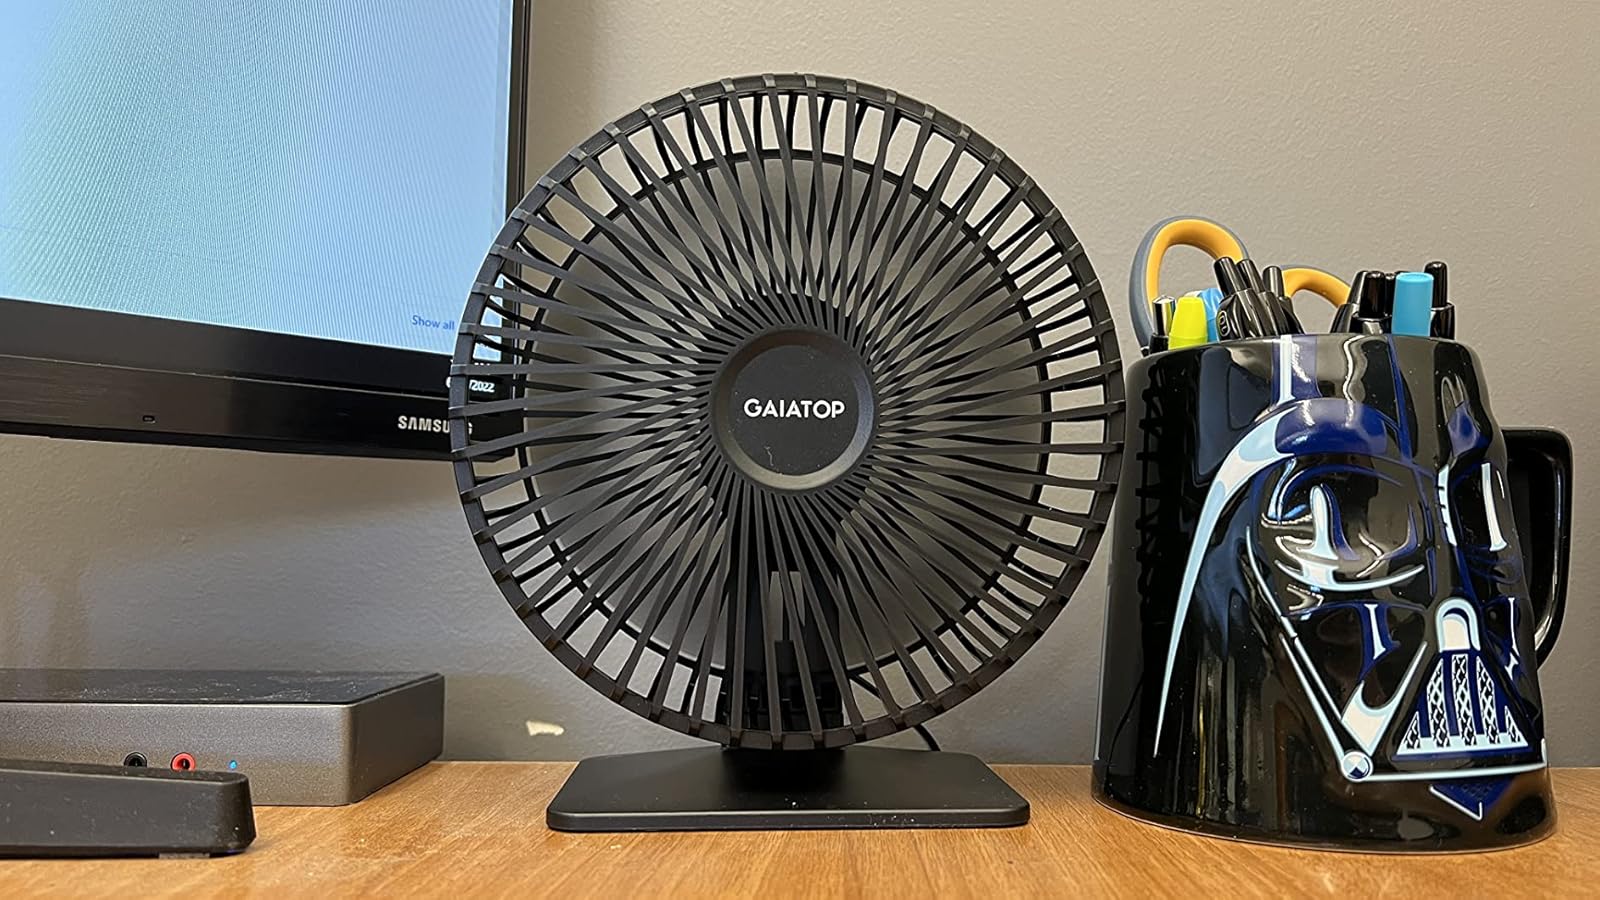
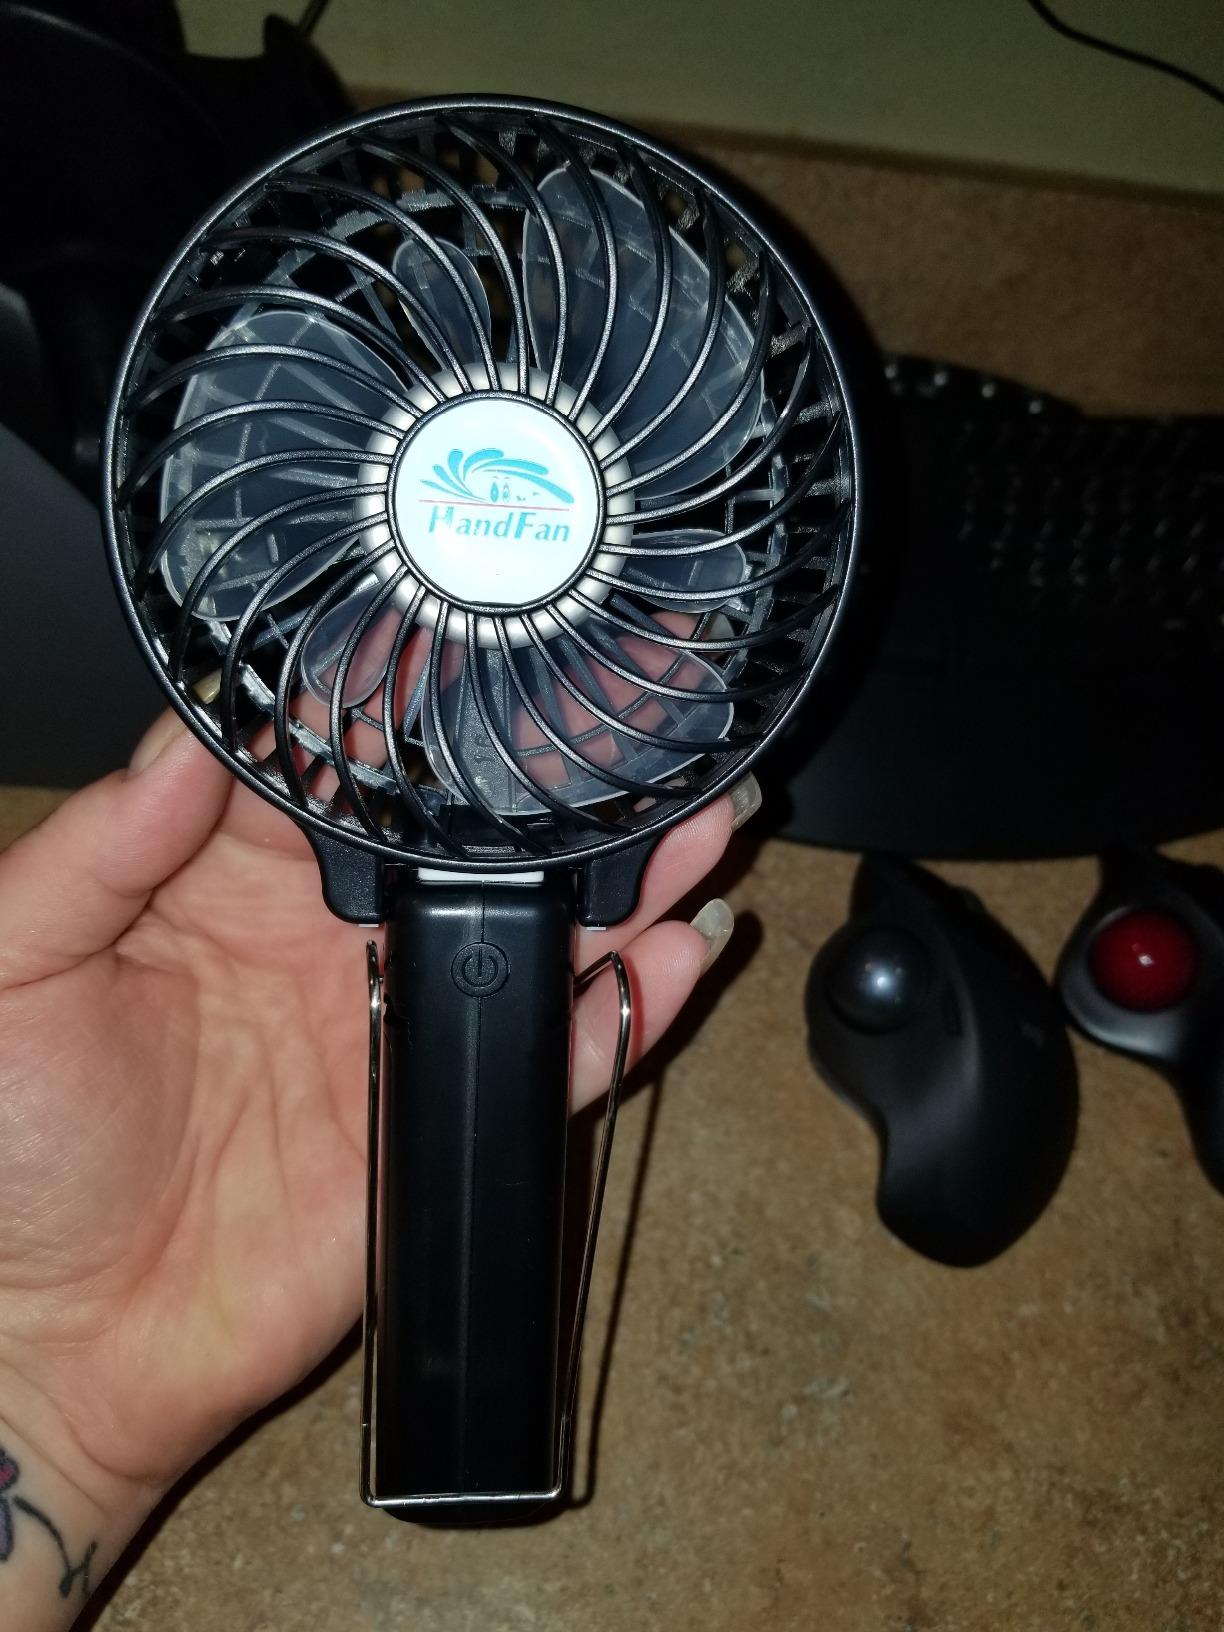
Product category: fan
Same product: no